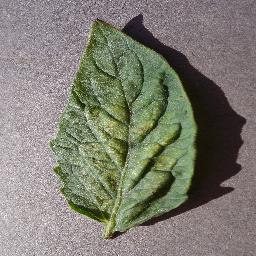
Label: Tomato___Spider_mites Two-spotted_spider_mite